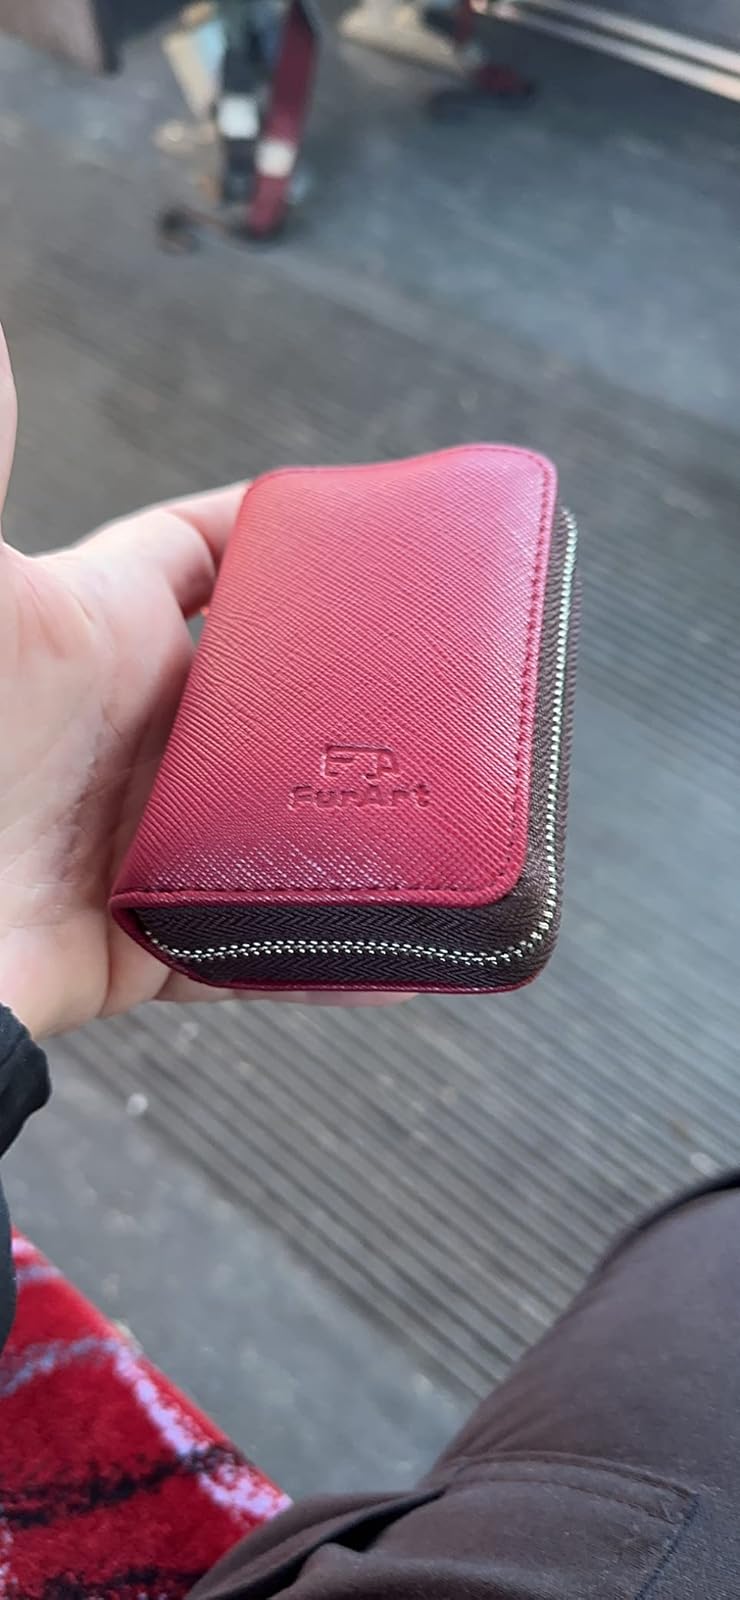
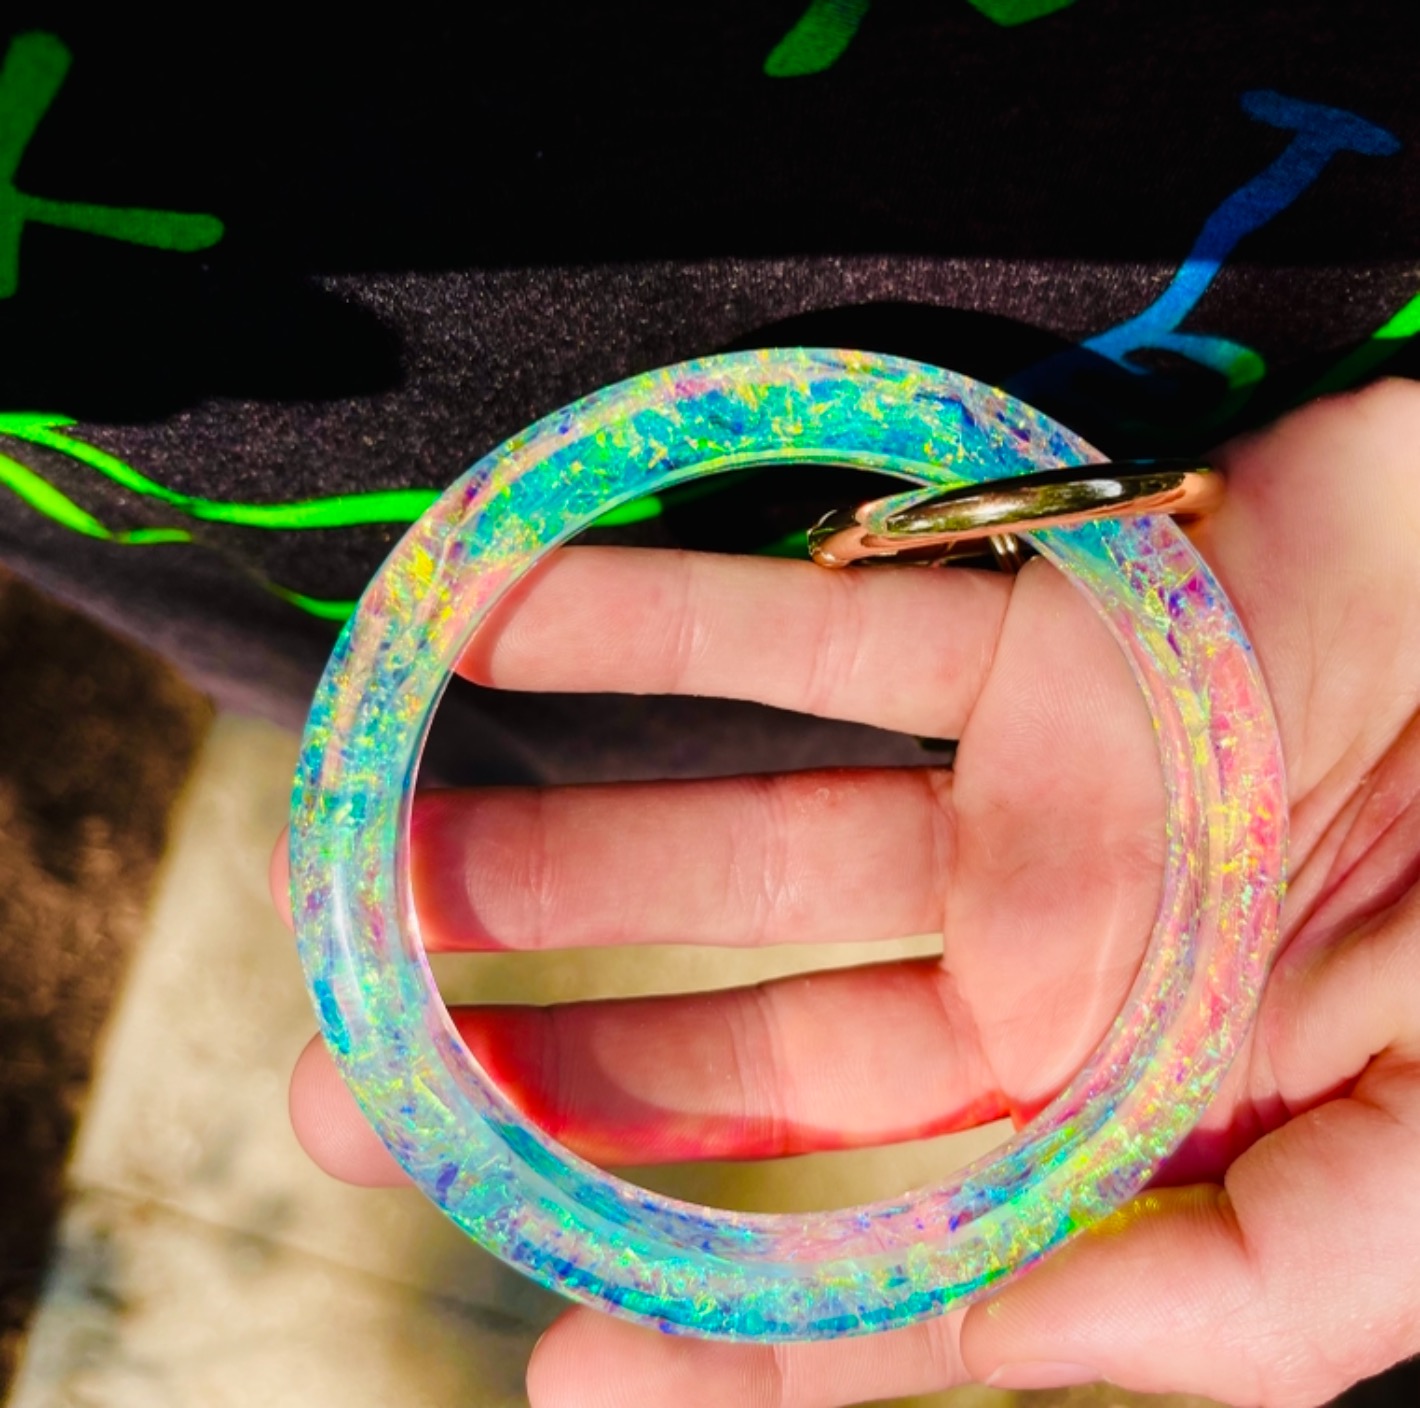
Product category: accessories_keychain
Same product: no